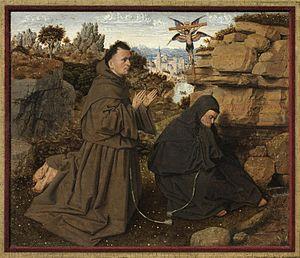
Saint François recevant les stigmates est le nom donné à deux peintures non signées achevées vers 1428–32, ou peut-être plus tardivement encore, et que les historiens d'art attribuent généralement au peintre primitif flamand Jan van Eyck. Les deux compositions sont presque identiques, mais leur taille diffère considérablement : le plus grand panneau mesure 29,3 × 33,4 cm et est conservé à la galerie Sabauda de Turin en Italie, le plus petit mesure 12,7 × 14,6 cm et est conservé au Philadelphia Museum of Art. La plus ancienne preuve documentée de leur existence se trouve dans le testament du marchand brugeois d'origine génoise Anselm Adornes rédigé en 1470 avant son voyage à Jérusalem, au profit de ses deux filles ; les deux panneaux qu'il y mentionne, et qui ont comme sujet « sinte Fransoys », Saint François, sont de façon tout à fait probable les deux œuvres de Turin et Philadelphie, même s'il n'est pas exclu qu'il ait existé d'autres versions encore.